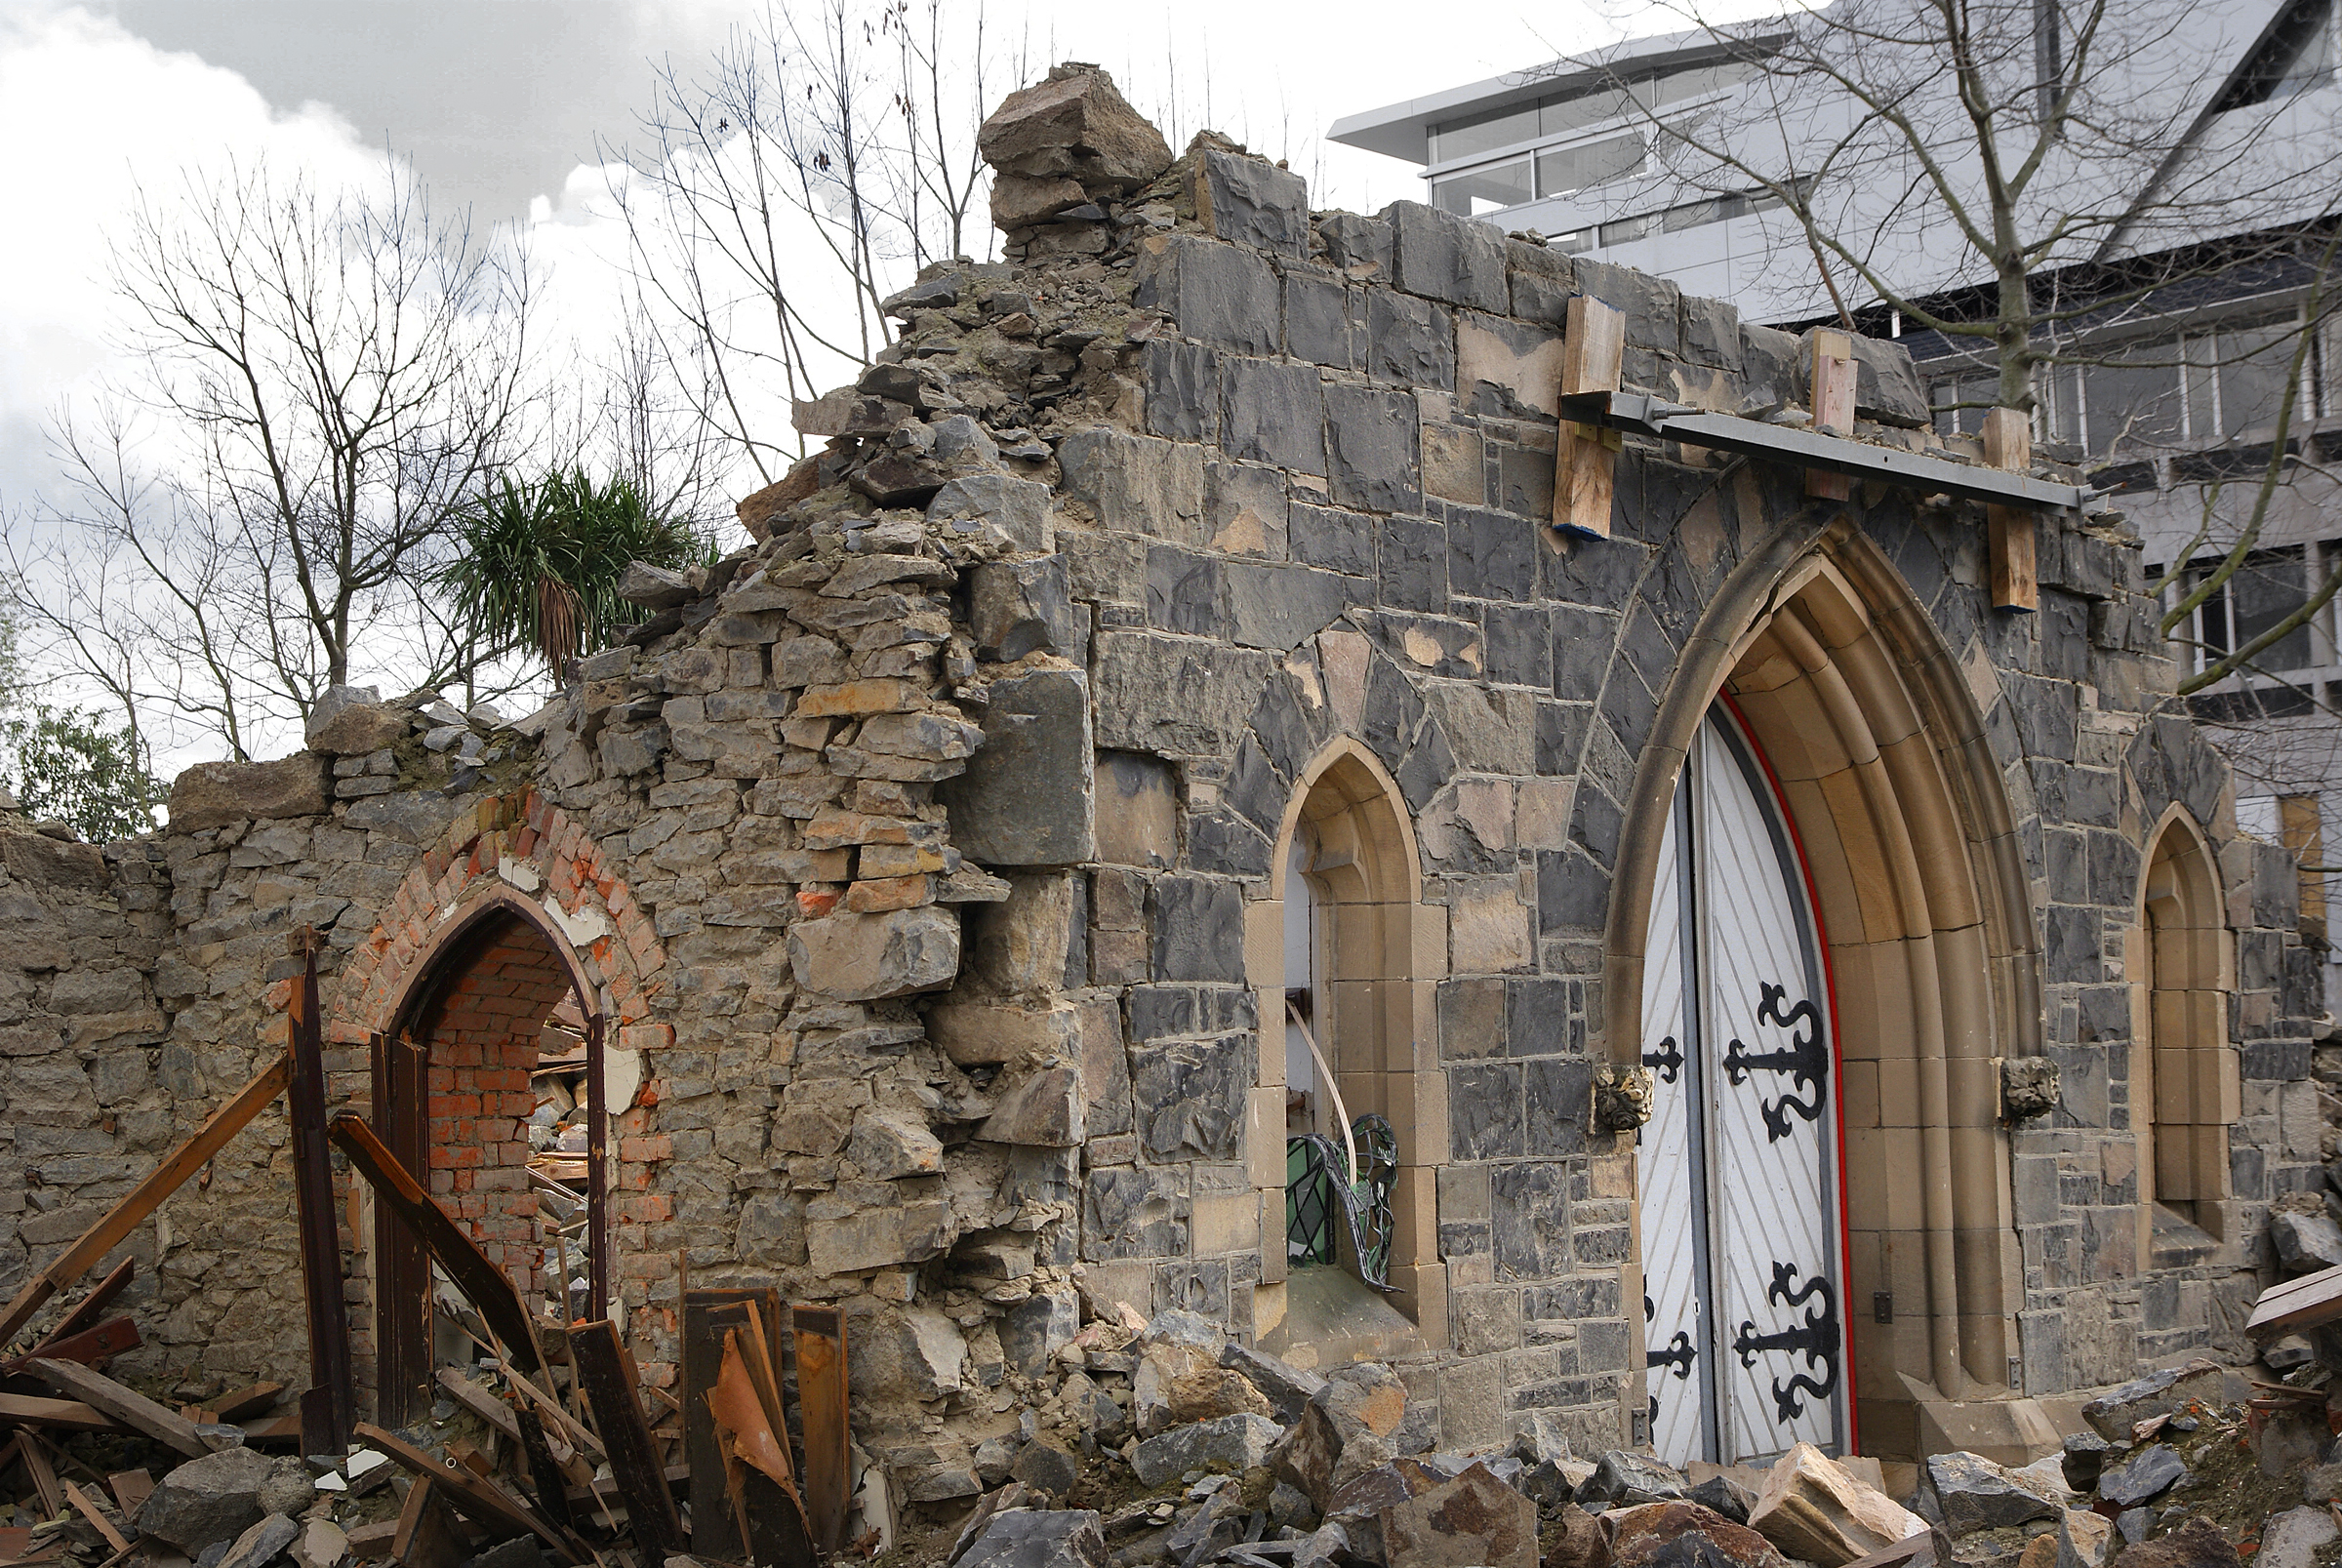
architecture, building, arch, broken, church, chapel, place of worship, ruins, newzealand, history, earthquake, seismic, middle ages, ancient history